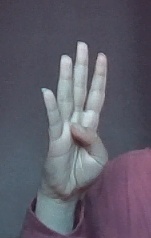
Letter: kaaf